The Narrow Trail

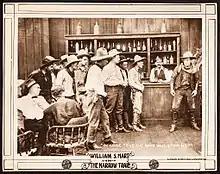
Lobby card

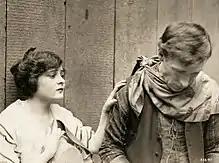
Scene with Breamer and Hart

The Narrow Trail is a 1917 American silent Western film directed by Lambert Hillyer and William S. Hart and written by William S. Hart and Harvey F. Thew. The film stars William S. Hart, Sylvia Breamer, Milton Ross, and Bob Kortman. The film was released on December 30, 1917, by Paramount Pictures.